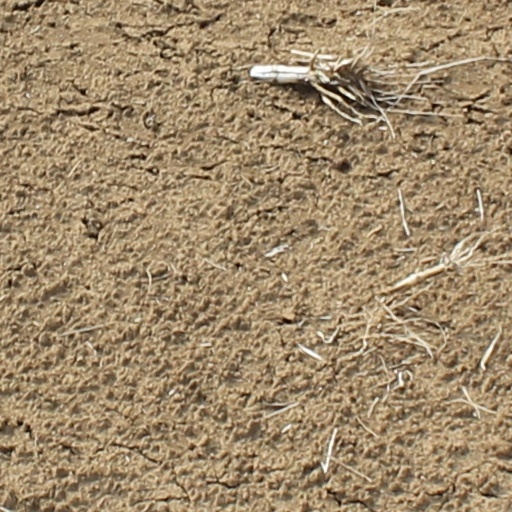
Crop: wheat